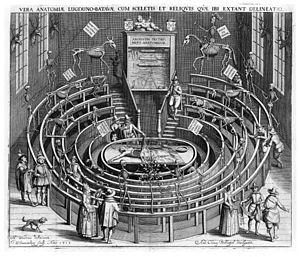
Le théâtre anatomique de Leyde est un théâtre anatomique que l'on trouvait à Leyde, aux Pays-Bas. Construit en 1593 à l'initiative de Pieter Pauw, ancien disciple de l'Italien Girolamo Fabrizi d'Acquapendente, il s'agissait de l'un des plus fameux édifices parmi tous ceux que l'on utilisait alors pour procéder à des dissections anatomiques en public durant les Temps modernes et au début de l'Époque contemporaine en Occident. Une reconstitution est visible au Musée Boerhaave.
Le musée Boerhaave est situé à Leyde aux Pays-Bas. Ce musée contient une collection d'instruments scientifiques de toutes les disciplines de la Science, mais principalement de médecine, physique, et astronomie.
Pour l'histoire de l'anatomie, un théâtre anatomique est un édifice spécialisé où l'on procédait à des dissections anatomiques en public durant les Temps modernes et au début de l'Époque contemporaine en Occident.